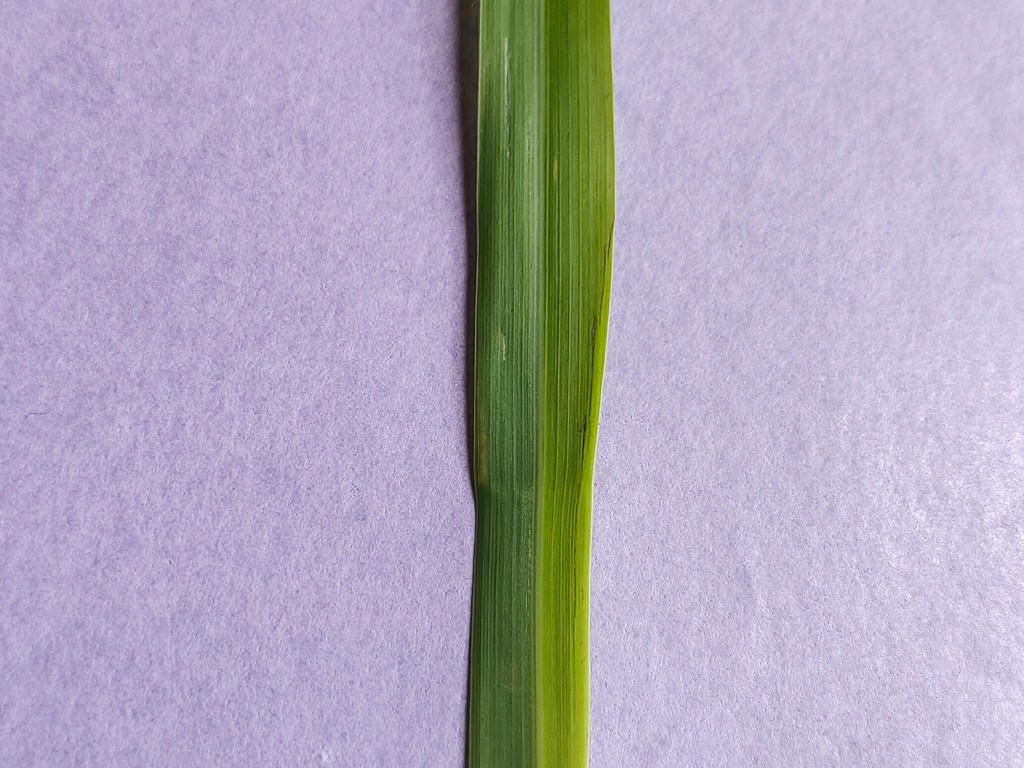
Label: Healthy